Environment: real
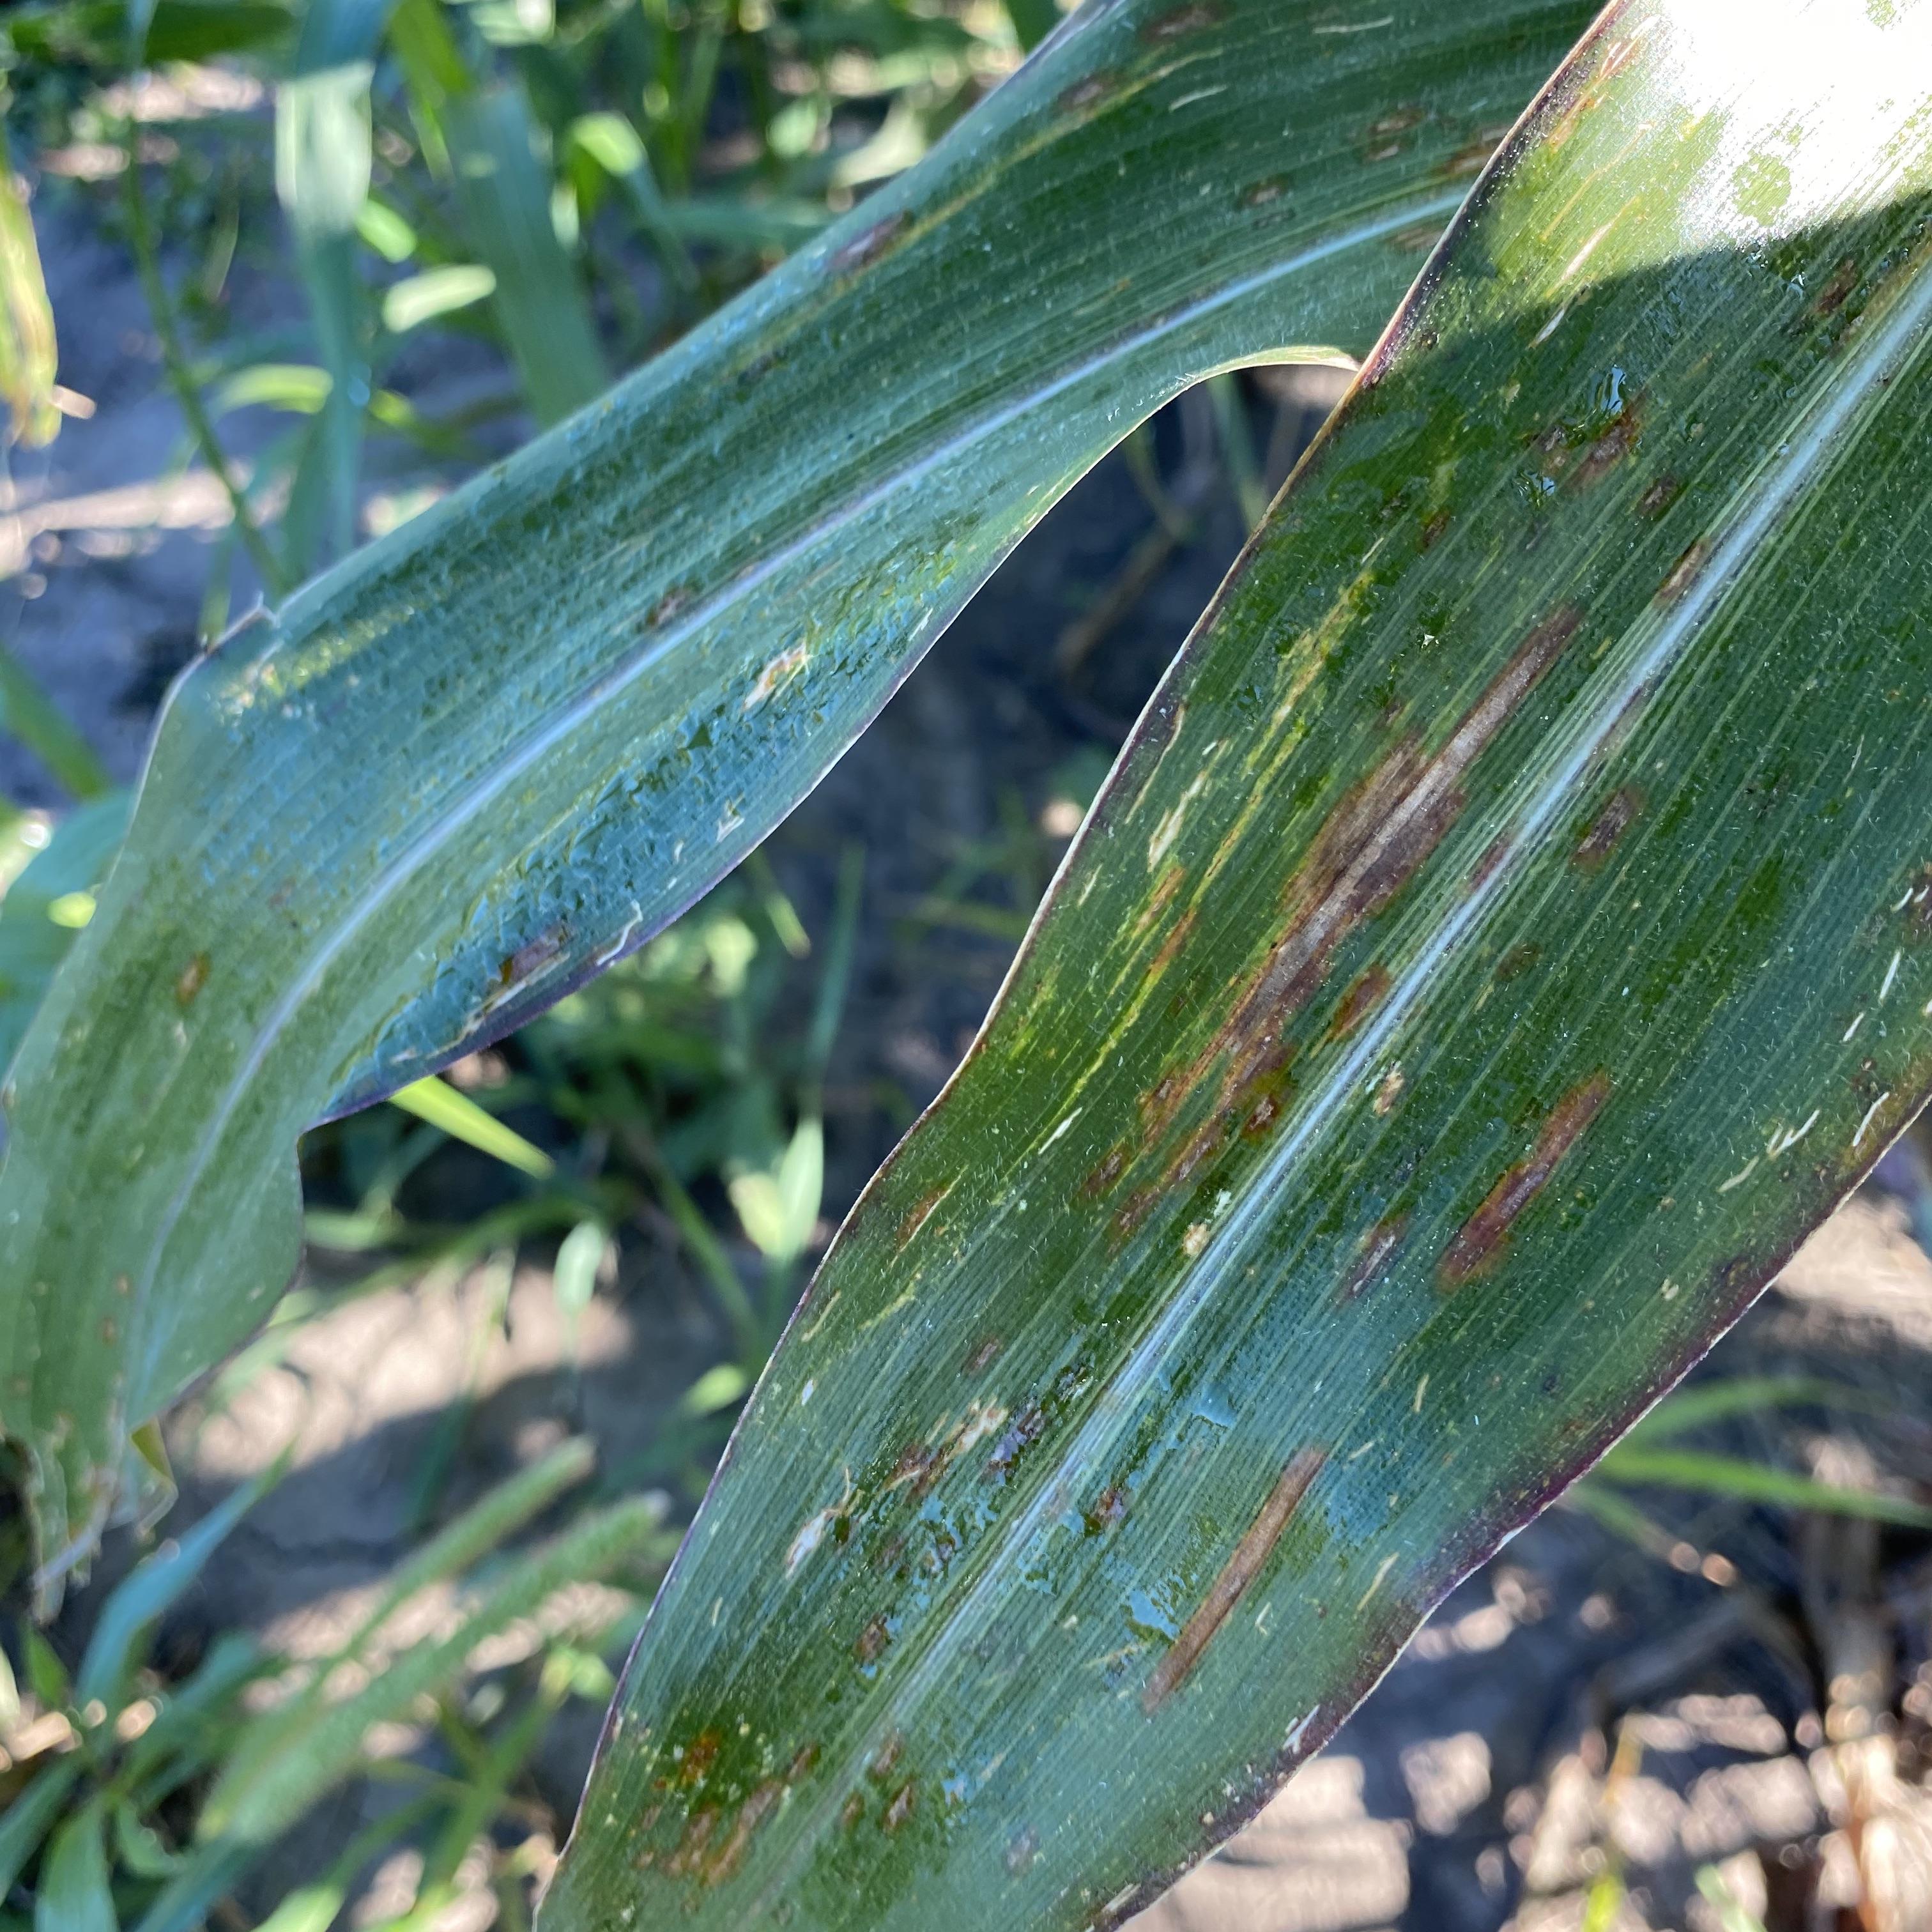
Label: gray_leaf_spot